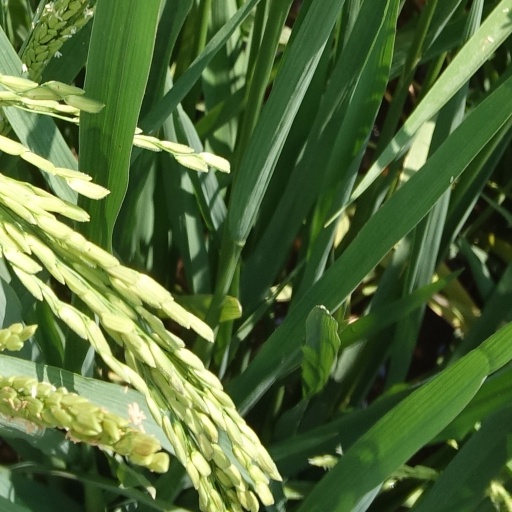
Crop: rice